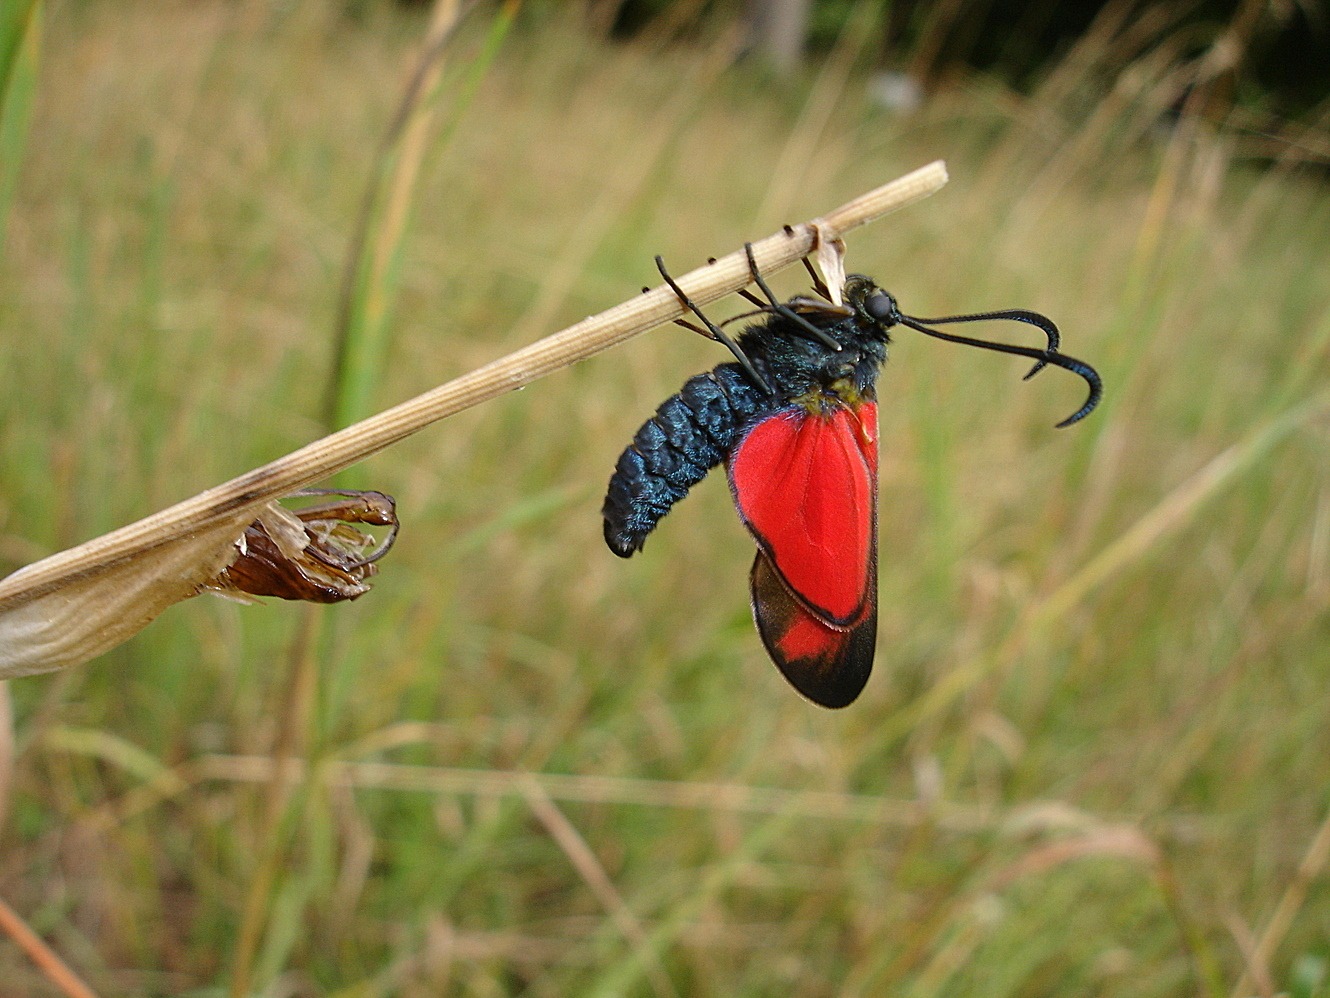
nature, grass, meadow, flower, summer, wildlife, red, insect, butterfly, fauna, invertebrate, dragonfly, macro photography, dragonflies and damseflies, sumpfhornklee infausta